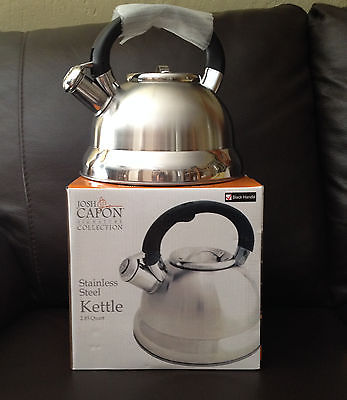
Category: kettle